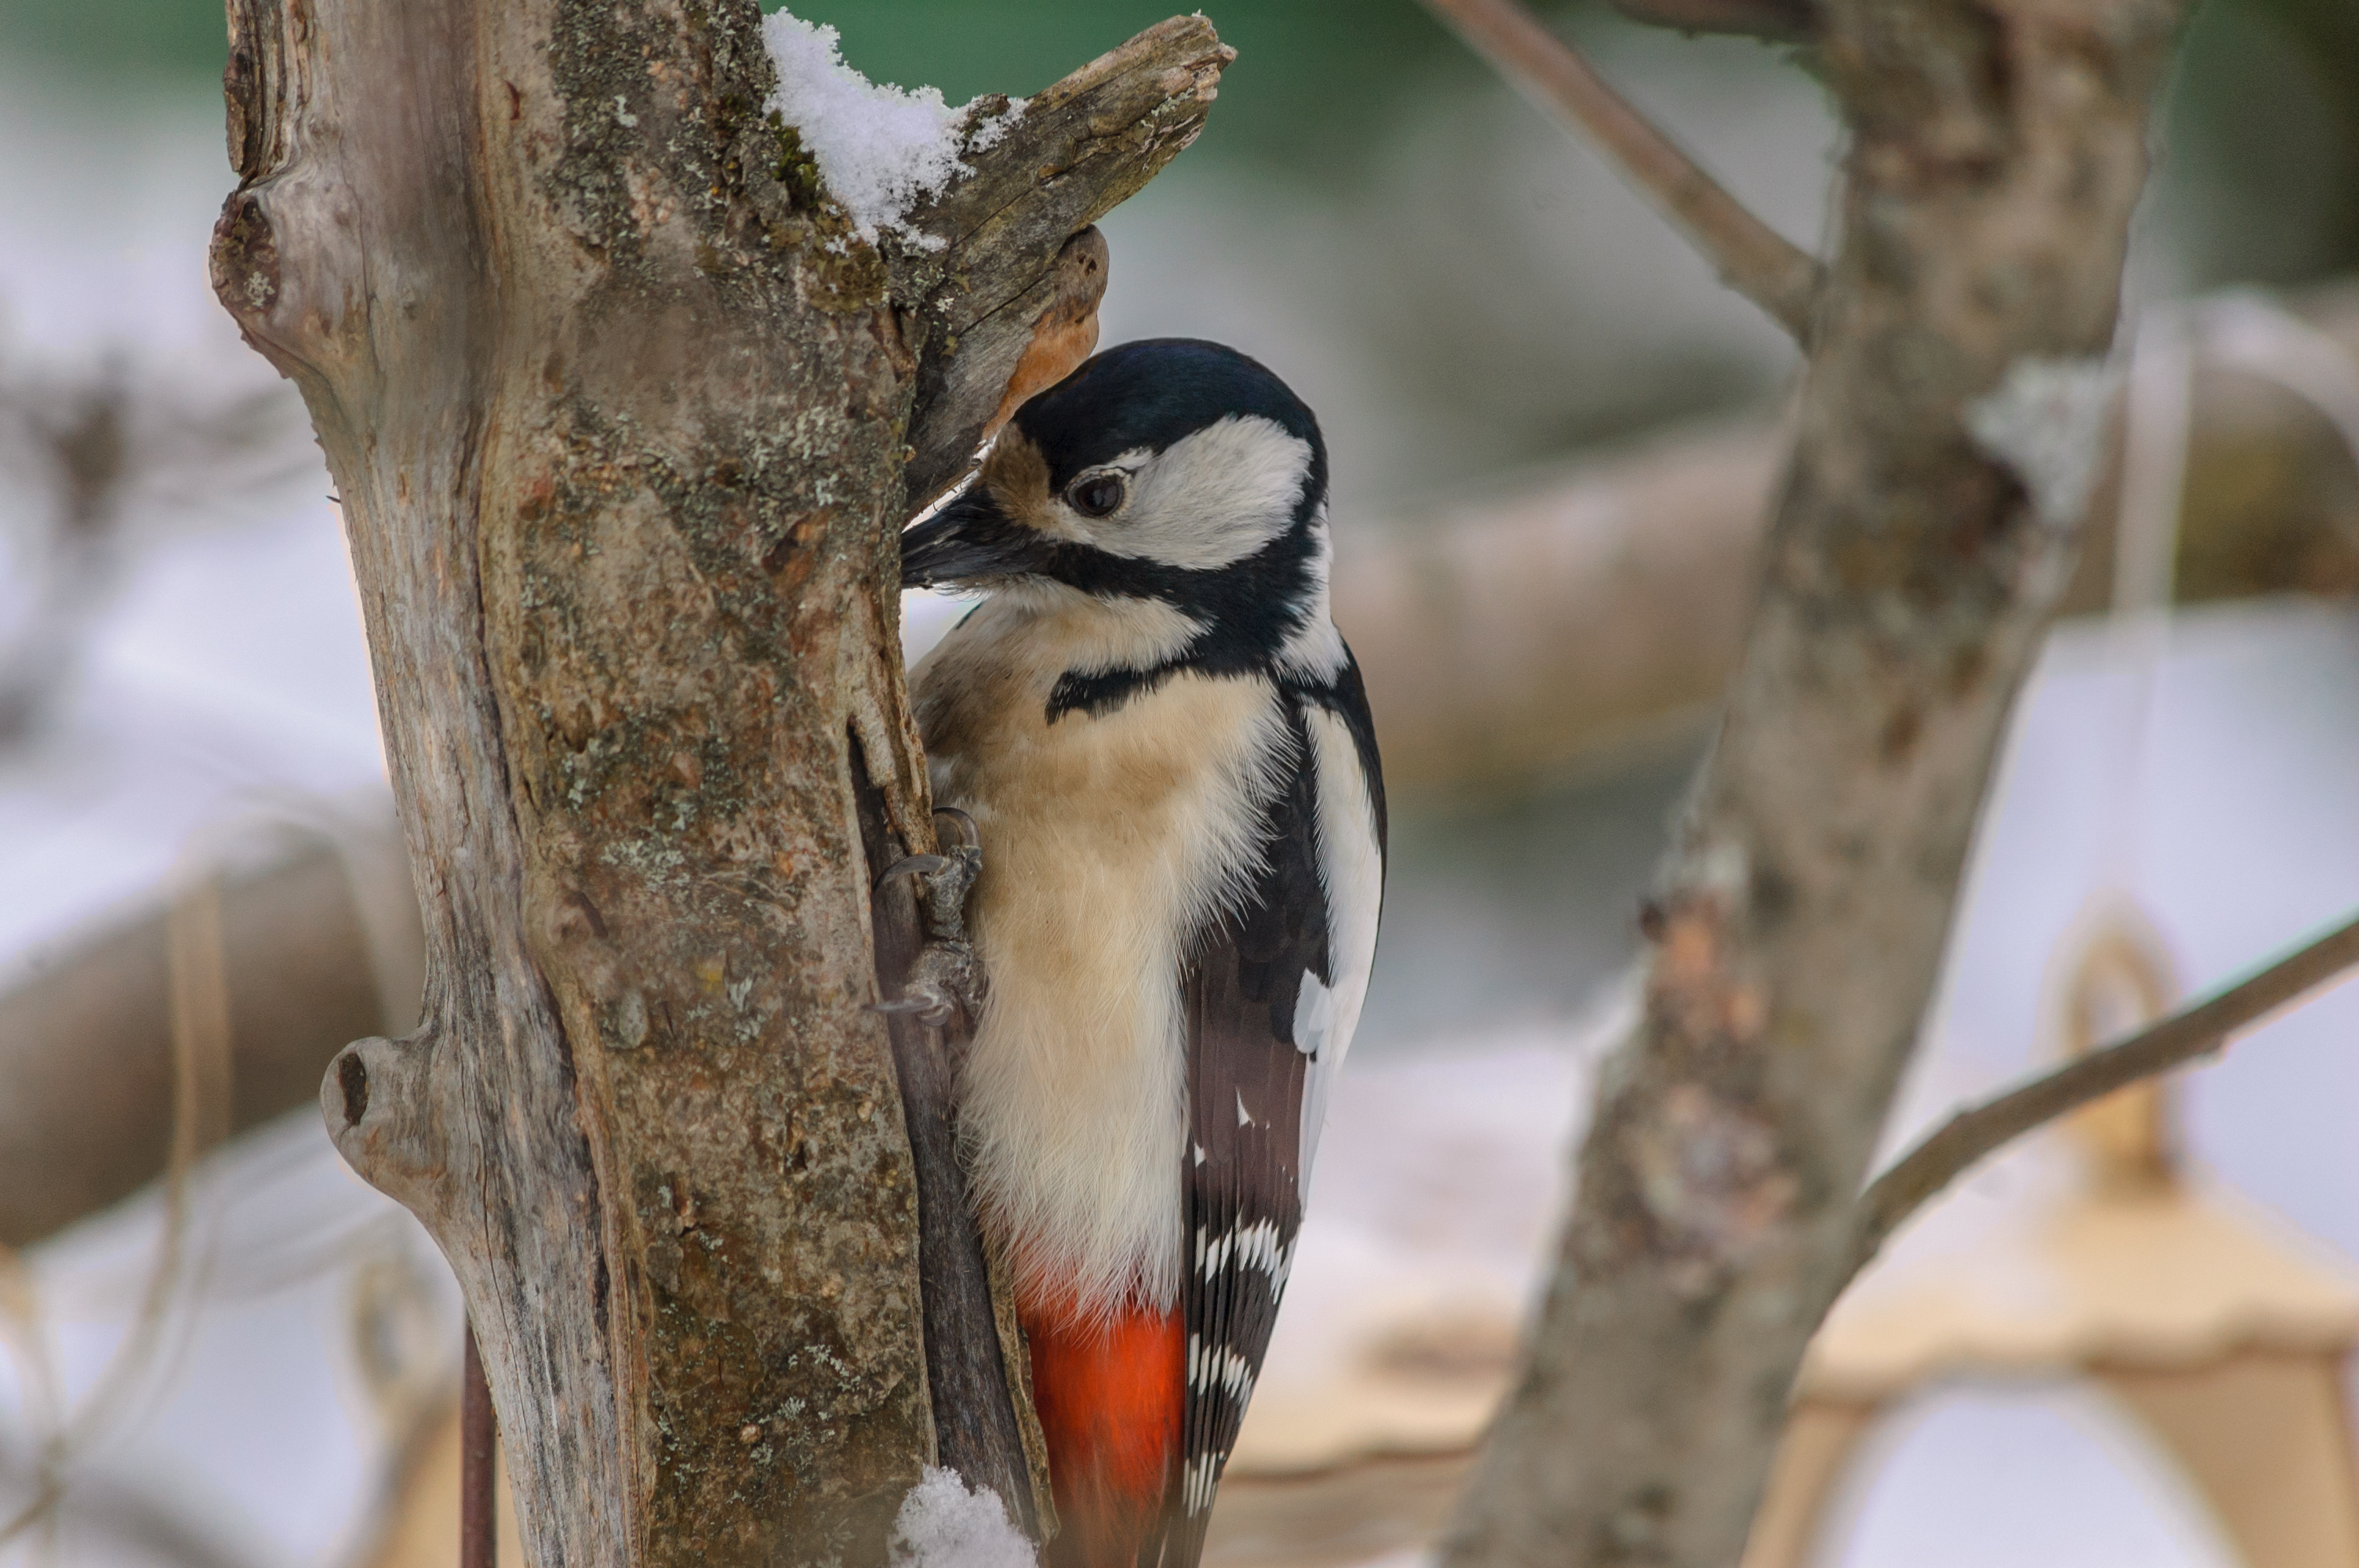
images, bird, plant, branch, twig, beak, tree, piciformes, feather, trunk, wildlife, wood, perching bird, tail, terrestrial animal, Leuconotopicus, Pet supply, plant stem, downy woodpecker, claw, balance, winter